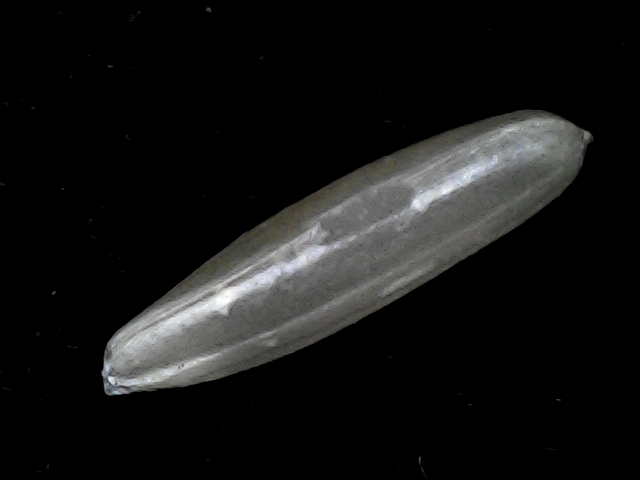
Rice variety: BD57